Healthcare in New Zealand

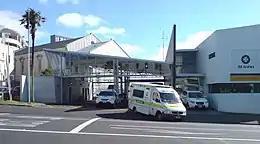
Ambulance vehicles of Hato Hone St John at their Pitt Street, Auckland, base

The healthcare system of New Zealand has undergone significant changes throughout the past several decades. From an essentially fully public system based on the Social Security Act 1938, reforms have introduced market and health insurance elements, primarily since the 1980s, creating a mixed public-private system for delivering healthcare.